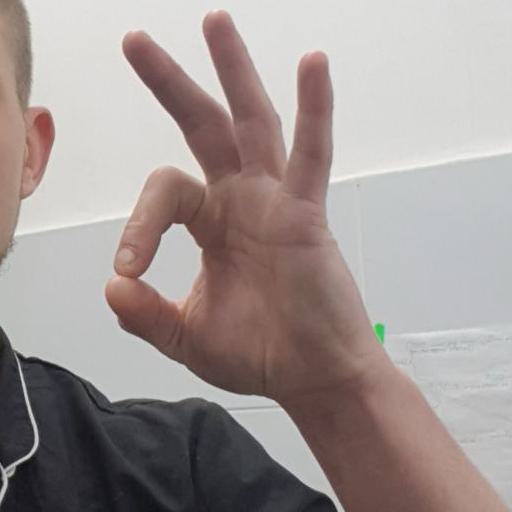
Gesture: ok